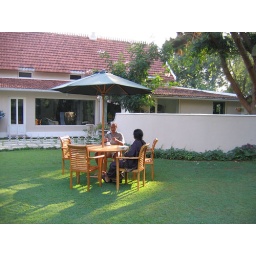
Afternoon tea under the pine tree